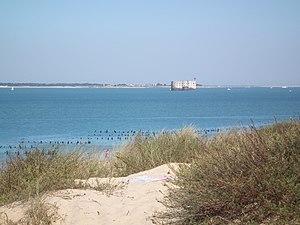
Fort Boyard depuis la plage des Saumonards